Jermain Defoe

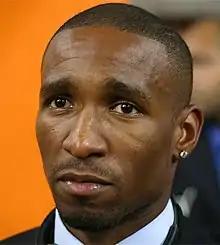
Defoe in 2009

Jermain Colin Defoe (born 7 October 1982) is an English football coach and former professional player. He was most recently the under-18s coach at Premier League club Tottenham Hotspur.